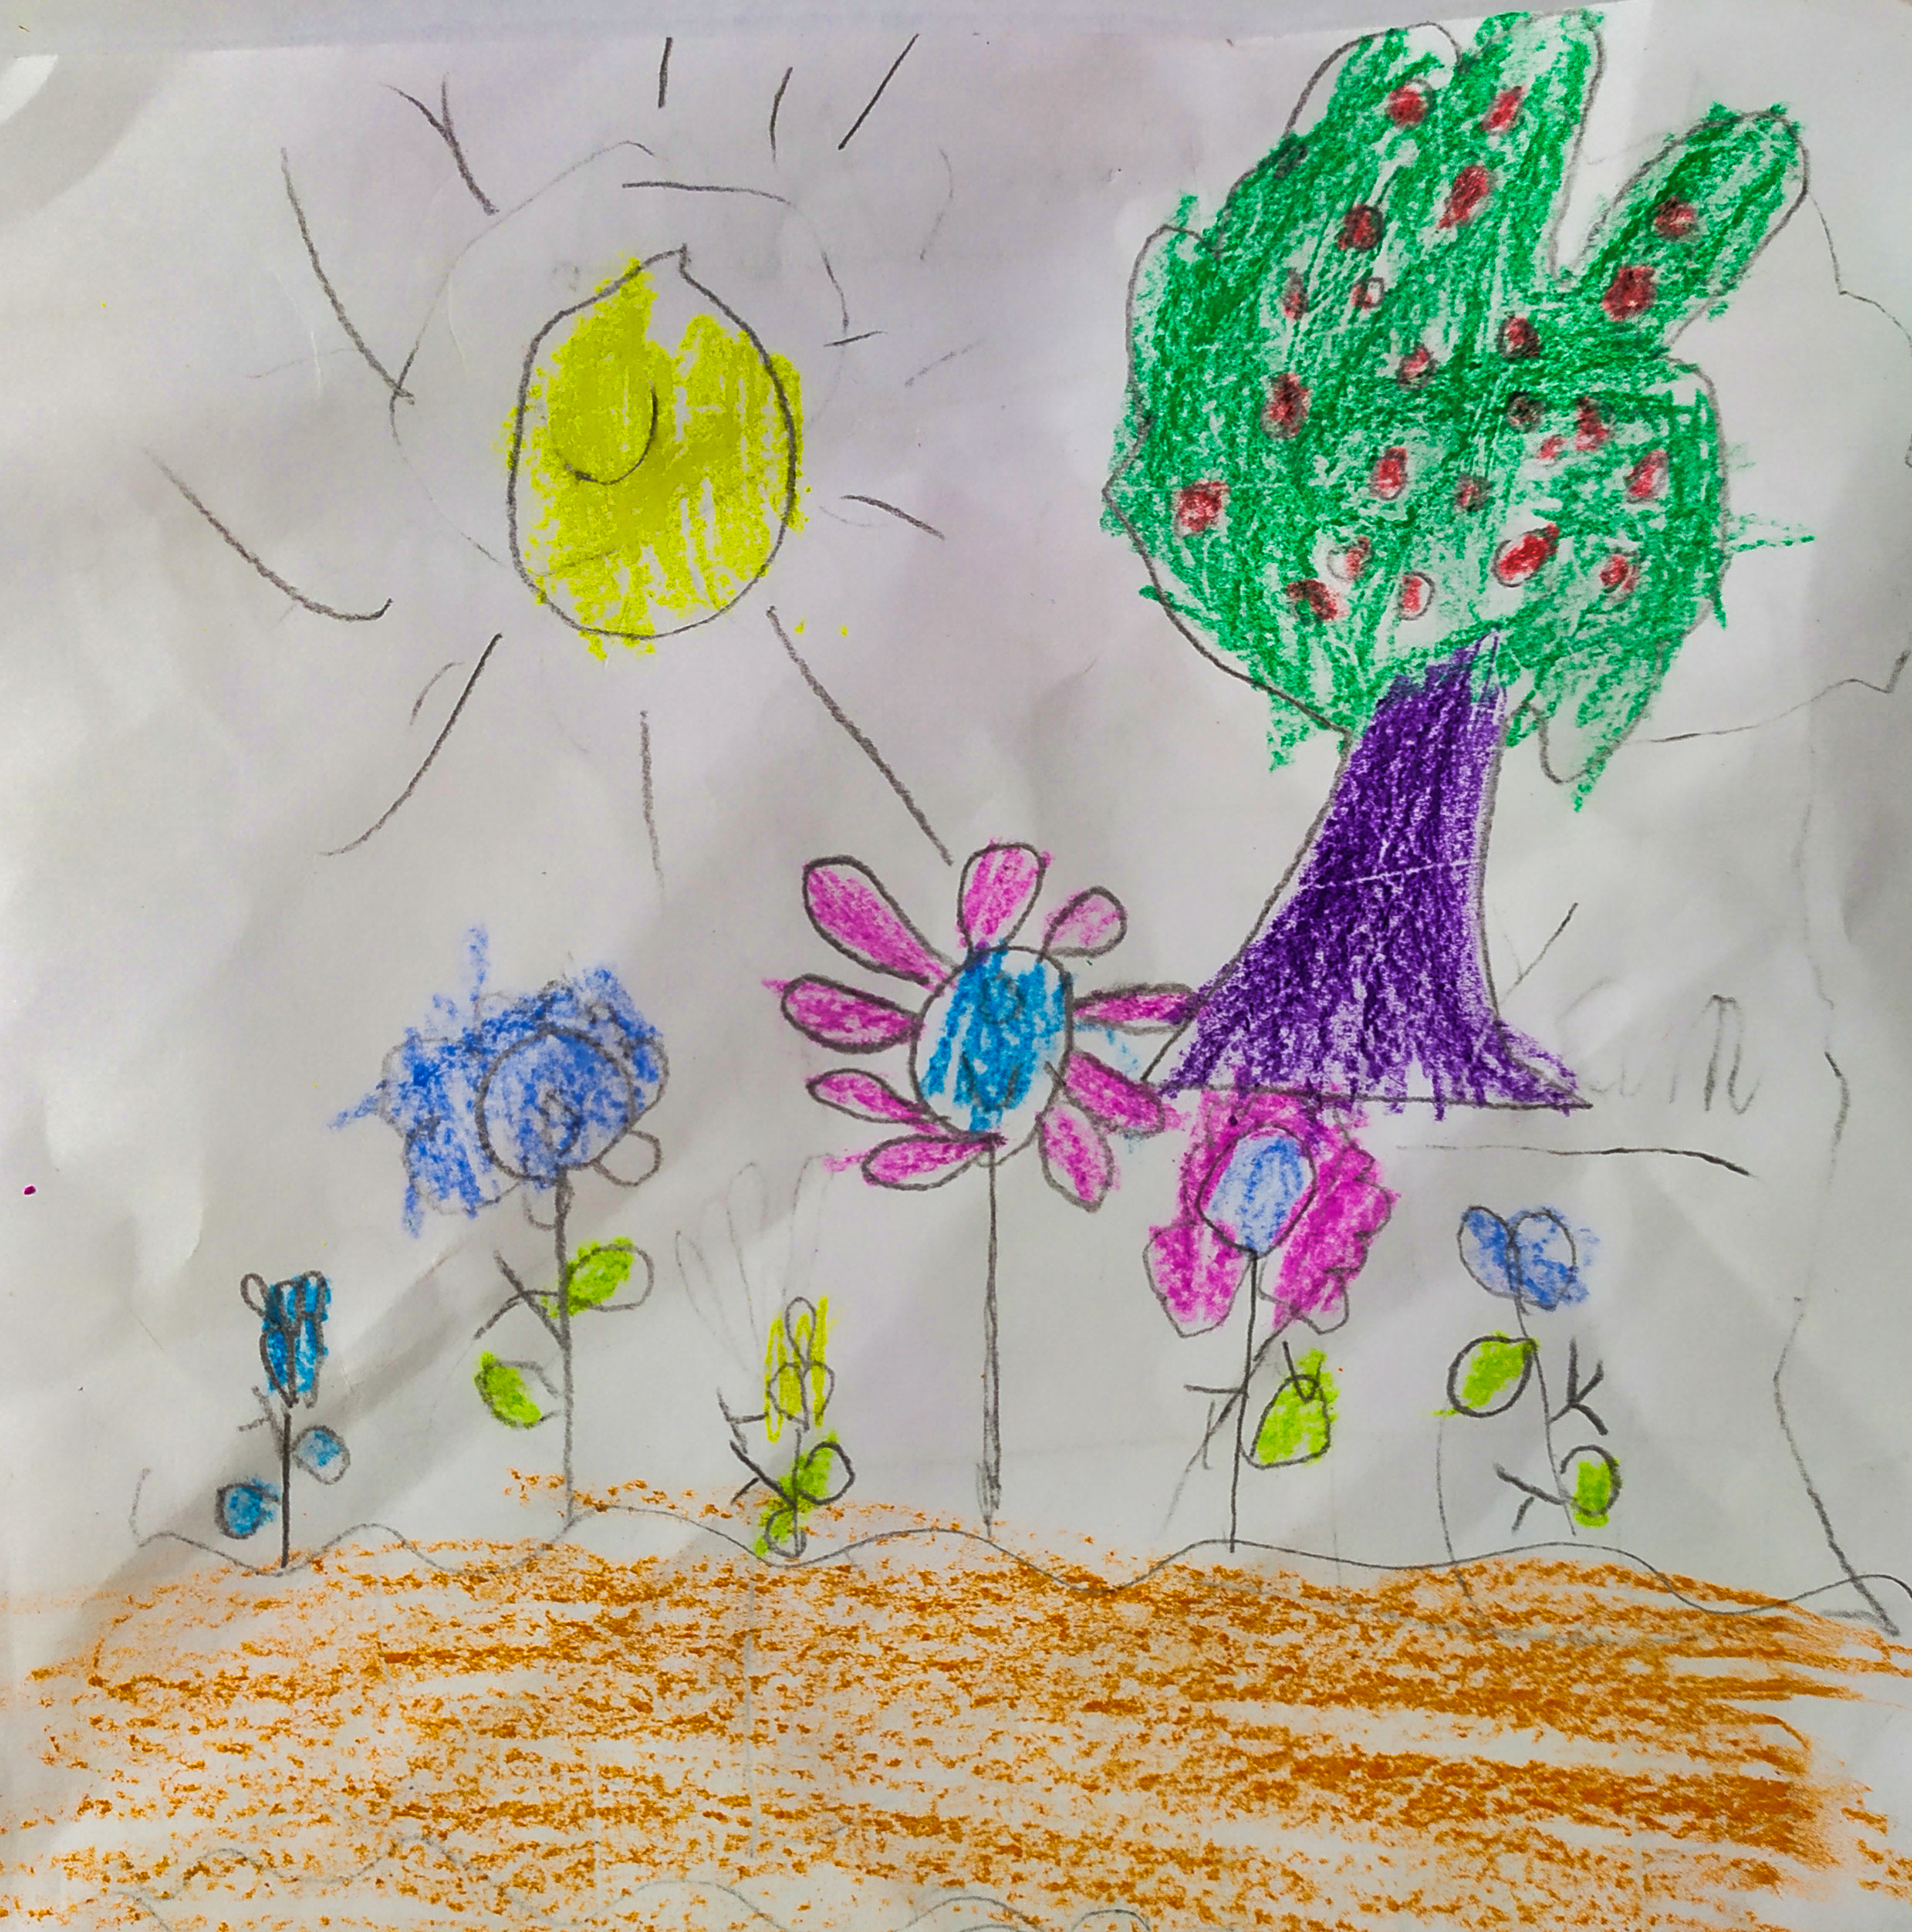
art, branch, organism, plant, tree, creative arts, illustration, child art, pattern, drawing, visual arts, circle, twig, paint, magenta, line art, Pedicel, artwork, grass, petal, painting, floral design, linens, font, sketch, rectangle, handwriting, plant stem, paper product